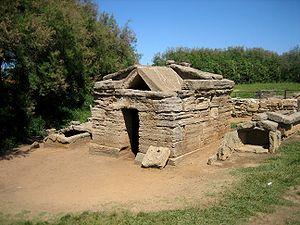
L'architecture étrusque, comme beaucoup d'autres de ses pratiques culturelles, se caractérise par l'intégration de savoirs précédents, issus des cultures grecque ou plus orientales, puis de leur assimilation en y apportant des modifications, et ensuite de leur transmission et intégration au monde romain.
Populonia est une frazione de la commune de Piombino en province de Livourne
Isidoro Falchi est un archéologue autodidacte et un médecin italien du XIXᵉ et début du XXᵉ siècle.
L'art étrusque est l'art produit par la civilisation étrusque du IXᵉ au Iᵉʳ siècle av. J.-C..
Le parc des nécropoles de Populonia est constitué de plusieurs sites identifiés remontant à différentes périodes de la civilisation étrusque, situés dans le golfe de Baratti, dans la commune de Piombino.
Le parc archéologique de Baratti et Populonia se trouve dans la commune de Piombino, située dans la province de Livourne, en Toscane.
L'habitat étrusque nous est connu principalement par les traces archéologiques de leurs pratiques funéraires.